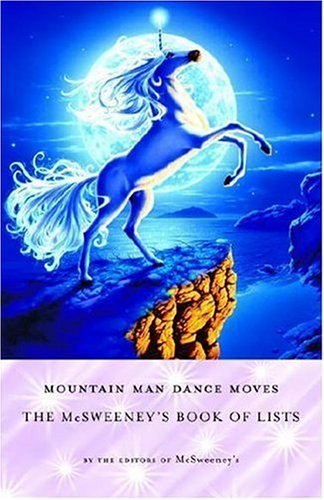
Mountain Man Dance Moves: The McSweeney's Book of Lists
Category: Buy a Kindle
From School Library Journal Adult/High School–This collection of lists takes on advertisements, unicorns, grocery items, German tourism advice, and much more in a witty and irreverent satire on our obsession with popular culture. The many lists include Rides Found at a Psychiatry-themed Amusement Park (guilt-a-whirl), Signs Your Unicorn Is Cheating on You, and Anecdotal Leads for News Stories Reporting the End of the World. Droll, ironic, and often laugh-out-loud funny, McSweeney's offers a hilarious odyssey-by-lists through books, movies, TV, politics, celebrities, and other aspects of modern life. Teens will appreciate the wide-ranging social satire and find the lists entertaining and often quotable. –Susanne Bardelson, Kitsap Regional Library, WA Copyright © Reed Business Information, a division of Reed Elsevier Inc. All rights reserved. Excerpt. Chapter 1 [Note: Lists are best read first column first, then second column. When a list does not end at the bottom of a page, it will continue on the next page] THINGS KOALA BEARS WOULD SAY by Timothy Weinmann Yay! Love me! Climbing trees is fun! Let’s volunteer at a soup kitchen this Christmas. My tongue is funny! Eating leaves is fun! Will you help me think of something nice we can do for Grandma? Look, a pouch! Let’s prevent a forest fire! No, you’re the cutest ever. Camus is boring. I find Karl Jaspers’s philosophy much more enlightening. Wheeee! Let’s make cider! I bet I’ll live forever! FORMER JOBS HELD BY THE GUY YOU ONCE SAW WEARING THAT “PUSSY PATROL” T-SHIRT by Mike Sacks Vagina cop Titty detective Part-time perineum security guard Anus temp Nipple bureaucrat Executive vice president of technology and worldwide operations for Merrill Lynch EXACTLY WHAT I MEAN WHEN I SAY MY EX-GIRLFRIEND KRISTIN AND I “WANTED DIFFERENT THINGS FROM LIFE” by Dan Kennedy Something I didn’t want from life was for us to stay together after she slept with another man in exchange for cocaine. Something she wanted from life was for us to stay together after she slept with another man in exchange for cocaine. 7 HABITS OF HIGHLY SUCCESSFUL PEOPLE by Brendon Lloyd 1.Skiing 2.Yachting 3.Snorkeling 4.Golf 5.Polo 6.Dinner parties 7.Shopping TOURISM SLOGANS THAT FAILED TO SEAL THE DEAL by Michelle Orange Kyrgyzstan: Kazakhstan’s Mexico Germany: Let It Go Venezuela: We Dare You Cambodia: Nike’s Best Kept Secret It’s Worse in Western Samoa Canada: Turn Left at Greenland Syria: Come for the Ruins, Stay Because We Confiscated Your Passport ANECDOTAL LEADS FOR NEWS STORIES REPORTING THE END OF THE WORLD by Hart Seely Nine-year-old Joshua Harding didn’t plan to miss classes Tuesday at West Monroe Elementary School. Nobody did. But dismissed were his classes—for good. After carefully parking his red Toyota Matrix in the lot outside Dick’s Sporting Goods, John P. Boyce strode briskly into the West Burlington store. He was looking for rain gear on a day when rain gear would not be enough. “The prices are outrageous,” said Boyce, fifty-eight, of West Street, as he sifted through brightly colored slickers and tall rubber boots. “Then again, I guess you could say it’s a seller’s market.” An hour later, it was a nobody’s market. Tamika Carter had dieted all spring to lose twenty-eight pounds in time for the Independence Day weekend. She skipped lunches and jogged each night after returning home from her job at the Pancake Circus. “I always try to lose weight before summer,” the twenty-seven-year- old Sacramento waitress said. “You want to look good on the beach.” But this summer, looking good on the beach would turn out to be far less important than Carter could have imagined. Mo Bushnell was not happy. Not happy at all. With a wheezing gust from his eighty-four-year-old lungs, the opinionated former Ashtabula steelworker had managed to blow out all the candles on his large chocolate layer cake. But it was abundantly clear that Bushnell’s birthday wish would not be coming true. Not this year. Not ever. Though the sign outside Desi’s Show Lounge shouted closed for good, Andrew Kramer kept pounding on the front door, as if trying to rouse what spirits of romance might still reside within the abandoned South Side disco. As his knuckles rapped against the empty building, Kramer found himself humming the classic disco oldie “Last Dance” by Donna Summer. “Last dance,” he sang. “It’s the last chance. For lo-ove.” It was the musical sentiment that echoed across Sarasota Tuesday. Claude D. LaMont grinned as he stepped from the yellow taxi, then turned to hand the driver a crisp $50 bill. LaMont was returning from the Oneida Indian Casino, where he had just lost every last penny in his bank account. Not only that, he had gambled away his house, his car, and all his earthly possessions. “Who the heck cares?” LaMont said, flicking his cigarette butt to the curb. “In a matter of hours, we’re all dead.” And he was right. With a broad smile emerging from his salt-and-pepper beard, gas station attendant Earl Talbot hailed the little man in the shiny red Porsche that had pulled up to pump no. 3 and demanded, “Fill ’er up!” Without skipping a beat, Talbot unveiled the sawed-off shotgun he kept behind his back and blasted four bullets into the unidentified driver’s skull. Then, with a tortured howl directed at the sky, Talbot placed the muzzle of the gun in his wide mouth and pulled the trigger. For the Exit 41 Kwik Fill, the final exit had come. GOOD LAST LINE TO A SYNDICATED PRISON HUMOR COLUMN by Mike Sacks “Anyway, I guess that’s why they call it prison.” REJECTED BOND GIRLS by Rebecca Waits Chlamydia Johnson Pussy Notsomuch Gloria Abortion Incestua Plenty O’Hep Jenny Arthritis S’phyllis Star Jones SIGNS YOUR UNICORN IS CHEATING ON YOU by Christopher Monks Seems emotionally distant and uninterested Wears fancier tail ribbons Starts working out at the gym Quickly closes its laptop when you walk into its enchanted den Credit card bill full of charges to area elf lodges The “three C’s”: confrontation, criticism, and complaints Every time you say the word “magic” it sighs forlornly Is making a movie with Angelina Jolie BARTLETT’S FAMILIAR QUOTATIONS by Martin Bell “Hi there. John Bartlett.” —John Bartlett “Reservation should be under ‘Bartlett.’ That’s two T’s. Yes. ‘Bart- let-et.’ ” —John Bartlett “Yep, that was me. I’m that Bartlett.”—John Bartlett “Yes, I’d like another one.” —John Bartlett “. . . and I said, ‘Yeah, and you can “quote” me on it!’ Ha, ha!”— John Bartlett “Ah, yes, where’s your restroom?”—John Bartlett “Hey there, my little . . . my little cowgirl. I’m Jack Bartlett. Want credit for a quotation? I don’t think anyone’s laid claim to your phone number yet. Nice. Just . . . just one second, let me get a pen.”—John Bartlett “That’s not funny. It’s not funny. Don’t ask me what, you know what. The little quote fingers. All the goddamn time. Everything I say. Just . . . just stop. Okay?”—John Bartlett “No, how about you please leave the premises? Huh? How about you don’t make a scene? How about . . . how about that? Well, fine. Fucking . . . fine. Don’t touch me! Don’t you dare touch me! Fuck you, you fucking piece of . . . of fuck. How’s that for a bloody quotation?”—John Bartlett “Oh, nice one, honey. Yes. Clever. That’s becoming quite a familiar quotation in its own right, isn’t it? Maybe I should just add it to the next edition. ‘Mother was right.’ Author: Mrs. Bartlett, world- renowned nag. Year: 1859. Attribution: A short play entitled Every Goddamn Weekend.”—John Bartlett “Right. Well, you call him and talk about it. Hey, and when you bring it up, ask him about the ‘Bartlett’s’ on the cover. Singular possessive, mind you. Note where the apostrophe is. Ask him if he thinks you’re entitled to half the royalties. Just ask him. I have my hunch, but I’m sure his legal opinion counts for a lot more. Go on, call Stanley. If you need me, I’ll be in bed.”—John Bartlett PUNCH LINES THAT WOULD ONLY SEEM FUNNY TO YOU AND THE GUY YOU JUST SPENT THE LAST TEN YEARS WITH IN A PIT by Mike Sacks “When the buzzard came down and ate that dead rat’s eye.” “The month we couldn’t move because we were so weak with hunger.” “The insects.” “The sun that time.” “When the kid peeked over the lip of the hole and then ran off and never came back, he almost slipped and fell in also. The look in his eyes, oh man!” “Hallucinating for the entirety of 1999 that we were characters in a classic Beach Boys song.” “Let’s get serious now. The past ten years have been a hell of a ride, bro. Good times.” THINGS THIS CITY WAS BUILT ON BESIDES ROCK ’N’ ROLL by Eric March Navajo burial ground Twelve billion tons of reinforced concrete and steel Government-protected wetlands Drunken dare Waterlogged corpses of Irish immigrants Previous bizarro underground version of this city OTHER PLACES JIMMY BUFFETT WASTED AWAY by Chris Steck Slipperynippleberg Jelloshootersdale Bloodymarysfield Jägermeisterplatz Frozendaiquiriland Cubalibretown Boilermakerstad NAMES THAT COULD POSSIBLY PASS FOR CRIES OF PASSION IF ACCIDENTALLY YELLED DURING SEX WITH ANYONE NOT SO NAMED by Emily Lloyd Aaliyah Maura Ewan Osgood Deepak Uma Ja Rule Moe NAMES GAS-STATION ATTENDANTS CALL ME THAT LEAVE ME FEELING OVERWHELMED by Rob Eccles Chief Boss GUIDE TO DETERMINE IF YOU ARE IN A JERRY BRUCKHEIMER MOVIE by Peter W. Suderman Your girlfriend is a waitress, but could be a model. A bus explodes. A psychopathic millionaire devises an elaborate plan to murder you or someone you know . . . . . . and you feel compelled to stop it. You are Nicolas Cage. Despite a total lack of training, you are able to shoot and fight with the accuracy and ability of a Special Forces soldier. You are a cop or scientist, but could be a model. A building explodes. You are in a shoot-out on the streets of a major city . . . . . . and it involves helicopters and rocket launchers. Everyone around you is a model. Teams of well-trained henchmen are shooting at you, but they all miss. You are engaged in a knock-down, drag-out brawl with the leader of a major crime organization . . . . . . in slow motion. Everything that has not yet exploded explodes. NOW PLAYING AT THE ZOMBIETOWN 12-SCREEN CINEPLEX by John Moe Breakfast of Tiffanys My Dinner of Andre Better Off Dead A Beautiful Mind Throw Momma from Her Brain Footloose Alive (two screens) Ocean’s 11 with the Tops of Their Skulls Removed ADJECTIVES RARELY USED BY WINE TASTERS by Adam Koford Chunky Supercharged Pondy Wine-a-licious Alcoholy CURRENT FOOTBALL PLAYERS IF THEY DECIDED TO SPELL THEIR LAST NAME LIKE BRETT FAVRE by Jason DeLorenzo Drew Bledose Ben Reothlibsegrer Vinny Testavedre Jerry Rcie Chris Fuamtau-Ma’alfaa Michael Vcik Jamal Leiws Willis MaGaehe Laveranues Coels Brett Farve CINEMATIC EXPRESSIONS OF INNER SELF-LOATHING IF THERE WERE NO MIRRORS TO SMASH by Ross Murray Junkie jazz singer sees self in back of spoon; uses telekinetic powers to bend it until it snaps in two. Actress who clawed her way to the top catches reflection in pond; uses nearby backhoe to drain pond. Woman who married for wealth rather than love looks at photo on driver’s license; goes to DMV to ask for new photo. Politician who has forsaken his grassroots values discovers potato in shape of own head; mashes it. Burned-out rock star looks down at himself during out-of-body experience; refuses to go back in body “until we start seeing some changes around here, mister.” Aging supermodel has plaster cast made of face; backs over it in SUV. Alcoholic author looks at reflection in a tumbler of Scotch; drinks Scotch; pours another to see if he looks any better in this one. TWO BUGS ON DISPLAY AT THE MONTREAL INSECTARIUM, THE FIRST OF WHICH I THOUGHT VERY IMPRESSIVE UNTIL I SAW THE SECOND by Dan Guterman Centipede Millipede ALTERNATIVES TO “OPENING A CAN O’ WHUPASS” FOR THE LESS CONFRONTATIONALLY INCLINED by Ian Carey Unsnapping a Purse o’ Politeness Decanting a Carafe o’ Contrition Unzipping a Fanny Pack o’ Friendliness Sipping a Demitasse o’ Diplomacy Refrigerating the Tupperware o’ Temperance Unscrewing a Thermos o’ Thoughtfulness Gently Folding a Napkin o’ Negotiation Checking the Date on a Carton o’ Caution Serving an Aperitif o’ Avoidance Lightly Greasing a Ramekin o’ Retreat Applying a Beechwood Veneer to a Hutch o’ Hiding Cleaning out a Drawer o’ Disappearance PROPOSED NICKNAMES FOR THE TODAY SHOW’S MATT LAUER by Dan Kennedy Mr. Smuggy Pants Smugly Grinning, Esq. Smug-o Rich Smugly, President, Above It All, Inc. YOUR RECURRING DREAMS ABOUT UNICORNS EXPLAINED,1970S BASEBALL EDITION by Carlton Doby You have an unresolved financial conflict with former Red Sox pitcher Dick Pole. You are worried your father will die and your mother will marry former Royals first baseman Pete LaCock. You are concerned that former Rangers pitcher John Henry Johnson will lose all his teeth. You are jealous of your father and sister for monopolizing the affections of former Tigers pitcher Woodie Fryman. You are envious of former Astros third baseman Enos Cabell, although why exactly is unclear. POPULAR SONGS RENAMED ALONG THE LINES OF THE CATTLEMEN’S BEEF BOARD AD CAMPAIGN “BEEF, IT’S WHAT’S FOR DINNER” by Geoff Smith “Me, It’s What’s for Leaning On” “Wu-Tang Clan, It’s What Ain’t Nothing Ta Fuck Wit’” “Back, It’s What Baby Got” “The House, It’s What’s Burning Down” “Alles, It’s What California’s Über” “The Street, It’s What’s for Dancing In” “Penis, It’s What’s Detachable” “Dead, It’s What Ed Is” “The Dust, It’s What Another One Bites” “The Bong, It’s What Hits Are From” “U, It’s What I Would Die 4” “London, It’s What’s Calling” “Brooklyn, It’s What There’s No Sleep Till” “The Volume, It’s What’s Pumped Up” “Bigger, It’s What Some Girls Are Than Others” EXCERPTS FROM AN ACTUAL 1970 VIETNAM-ERA NAVY-RECRUITMENT FILM TARGETING BLACK AMERICANS, NARRATED BY LOU RAWLS by Angelo Young “Of course, everybody has to go through boot camp . . . you get checked in and you get threaded out.” “Of course, you have to get the ol’ bod in shape, you know what I mean? And you learn to swim—yeah, swim, man, you dig?” “And, don’t forget, you’re getting paid all the time, you understand?” “You don’t have to go alone. The navy has what they call the buddy system. Where you and a friend from home can join the navy together. And that’s a gas.” MY FANTASY SPORTS ROSTERS by John Moe Football QB: Steve McNair RB: LaDainian Tomlinson RB: Franco Harris WR: Legolas WR: Icarus WR: Marvin Harrison TE: Jaclyn Smith with a huge plate of bacon DEF: Soviet Union, circa 1944 K: Pelé Basketball G: Dwyane Wade G: Aldo Nova F: A pony F: Christian Laettner (Duke version only) C: A 23-foot-compendium of Shawn Bradley, Manute Bol, and Gheorge Muresan Baseball 1B: Todd Helton 2B: That girl in college who, when I looked back on it, might have been kind of into me SS: Omar Vizquel 3B: A constantly regenerating pizza OF: Ichiro Suzuki OF: God OF: Kid Rock C: Thurman Munson living to a ripe old age LHP: World peace RHP: I become the lead singer of Led Zeppelin QUESTIONS FROM THE FBI EMPLOYMENT APPLICATION MEANT TO FILTER OUT UNICORNS DISGUISED AS PEOPLE by Wendy Molyneux Would you describe yourself as unicorny? I have: A. One horn in the middle of my head. B. No horns. True or false: I am a unicorn. LAST NAMES CLEARLY DERIVED FROM ANCESTRAL PROFESSIONS by Sam Means Carpenter Smith Tanner Garbagemann Baker Secretaryvich Hooper Miller Barber Editorson Dentisté Mason Taylor Whoreberg WHAT TO THINK ABOUT WHEN TWO ADULTS COME AND COMPLAIN TO YOU ABOUT HOW THEY CANNOT GET ALONG WITH EACH OTHER AT WORK by Dave Best Being in a spaceship and no gravity and coffee and monkeys and shit like that. About the Author McSweeney's is a small group that sells taxidermy equipment and also produces books, a literary quarterly, and The Believer , a monthly review. Based in San Francisco, McSweeney's is also home to 826 Valencia, a nonprofit educational center for Bay Area youth.
Features: If a mountain man felt compelled to dance, how would he do it? If koala bears could talk, what would they say? And what’s the right pickup line, if you’re a necrophiliac? (Maybe “I’m pretty sure I’m not going to get you pregnant.”)  In the throes of debates like these, we’re lucky to have the learned people of | McSweeney’s Internet Tendency | , America's best low-budget humor website, and their edifying work. From their best-looking writers comes this collection of over three hundred lists, including...“Signs Your Unicorn Is Cheating on You.”"Errors in Communication Between My Hairdresser and Me, in the Form of What I Said and What He Heard""Things This City Was Built On, Besides Rock 'n' Roll""Things This One Girl Sitting Near Me in a Movie Theater Said Out Loud When One of the Characters Was Shown Pulling Into a Gas Station""Future Winners of the | New Yorker | Cartoon Caption Contest""Adjectives Rarely Used by Wine Tasters""The Collected Apologies of Lawrence H. Summers, President of Harvard""Exactly What I Mean When I Say My Ex-Girlfriend Kristin and I 'Wanted Different Things from Life’"And much, much more...